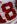
Number: 8